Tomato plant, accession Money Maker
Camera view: bottom (45 deg); turntable rotation: 30 degrees
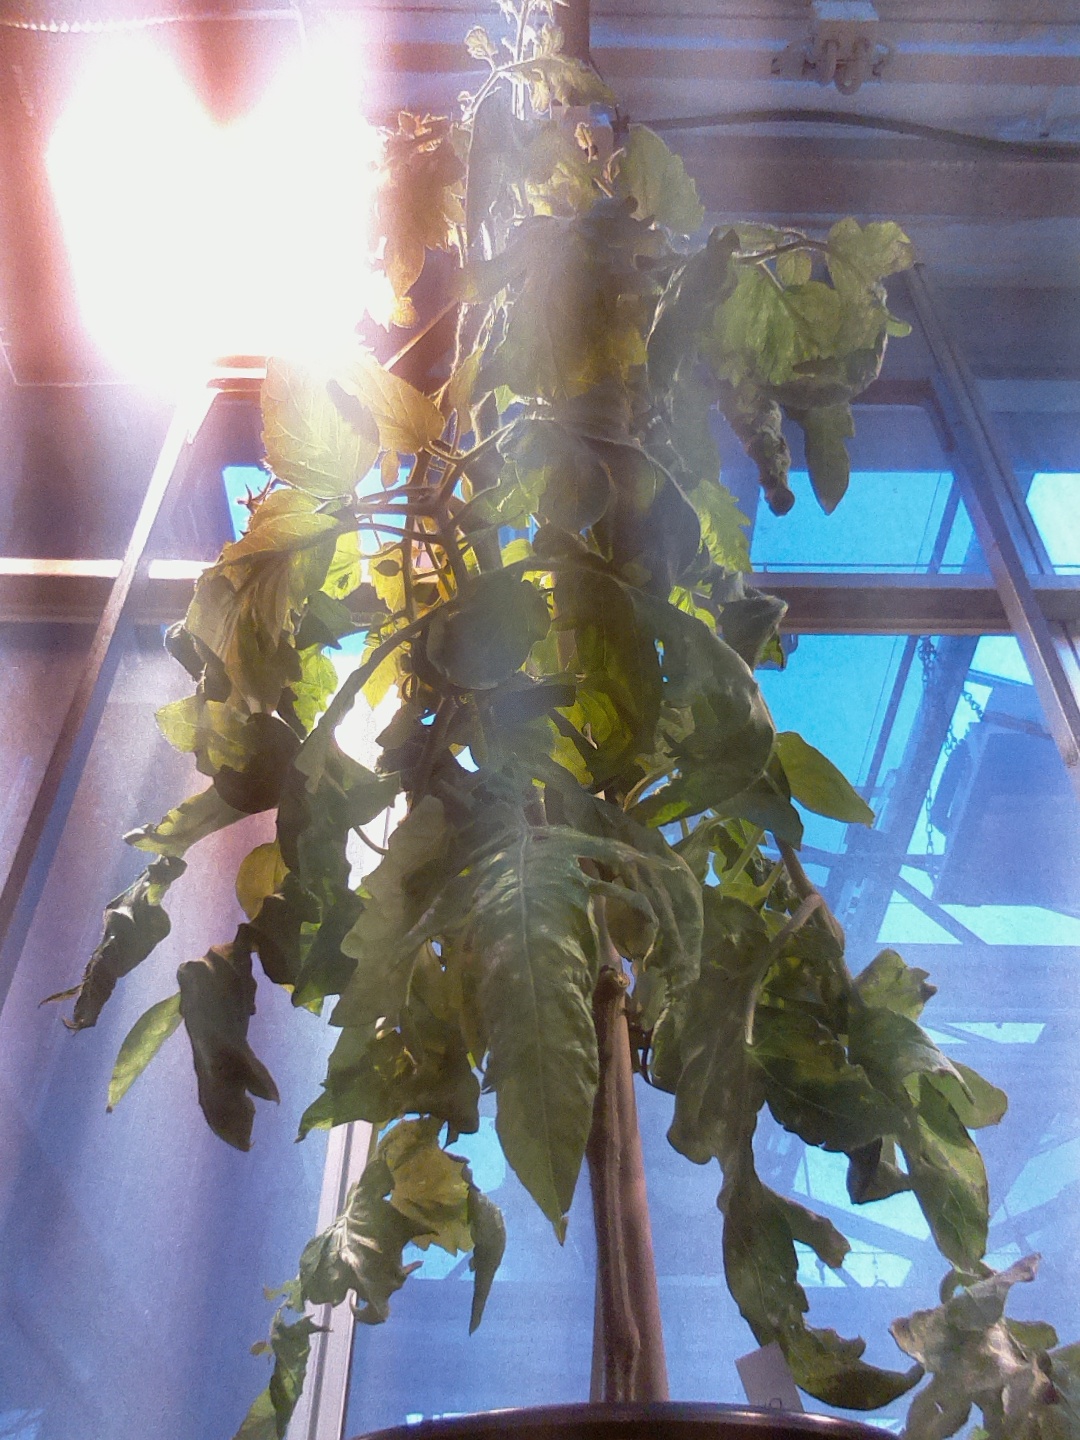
BBCH growth stage 77: 70%-80% of final fruit size